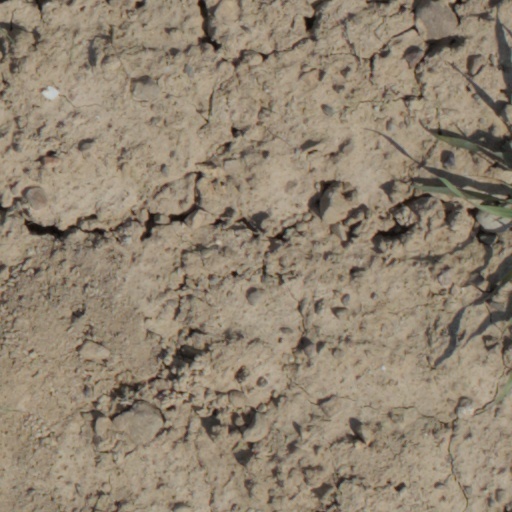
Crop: wheat